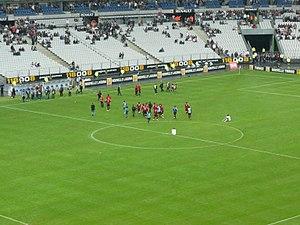
La saison 2007-2008 du Stade rennais football club débute le 7 juillet 2007 avec les premiers matchs de préparation et commence au niveau des compétitions le 4 août. Elle se termine le 17 mai 2008 avec la fin du championnat de Ligue 1.